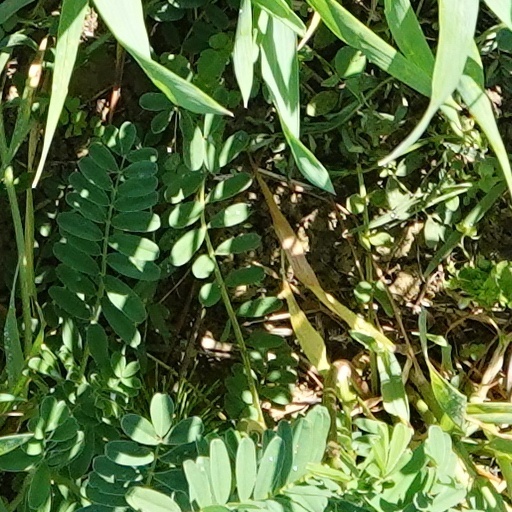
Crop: wheat